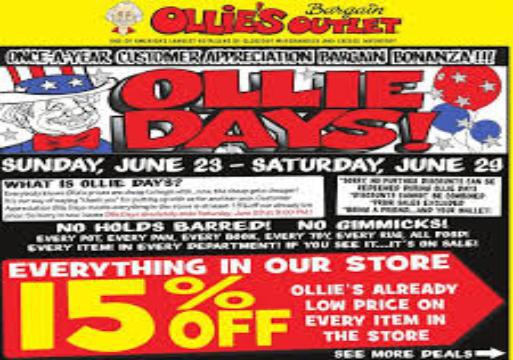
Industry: Others